Korabl-Sputnik 1

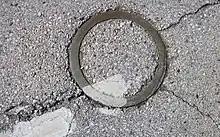
Ring marking the location of the impact in Manitowoc, Wisconsin.

The descent module re-entered the atmosphere on September 5, 1962, while the equipment module re-entered on October 15, 1965. A 20-pound piece of the descent module landed in Manitowoc, Wisconsin in the northern United States.